Color term

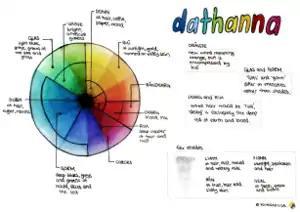
Color wheel with Irish Gaelic colour terms, explaining that ("pale blue/grey/green") and ("deep blue/grey/green") are distinguished based on intensity (luminosity) rather than hue. Similarly, refers not only to "yellow" and "gold", but pale browns as "buff beige" and "ochre", while is for darker browns. refers to red of hair (fox, robin), whereas refers to red of blood and is "pale red". Then, , , , and all refer to varying degrees of brightness or "fairness" — without mapping clearly only the English "white" — against for "dark" or "black".

Typical human color vision is trichromatic, meaning it is based on a three-dimensional color gamut. These three dimensions can be defined in different ways, but often the most intuitive definition are the dimensions of the HSL/HSV color space: